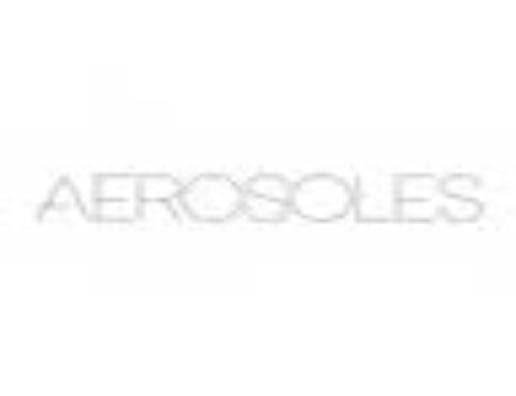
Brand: Aerosoles
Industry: Clothes